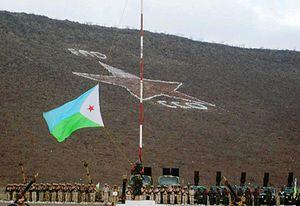
Camp Maryama lors d'un exercice, Arta Région, Djibouti.